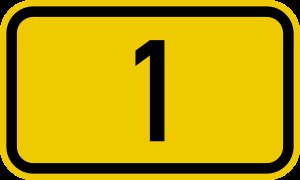
Bundesstraße / Tyskland
Skilt for den tyske Bundesstraße 1
Bundesstraße er den tyske betegnelse for nationale hovedveje forkortet med bogstavet B, og svarer til de danske primærruter. I Østrig refererer Bundesstraße til motorveje.